Philip Belt

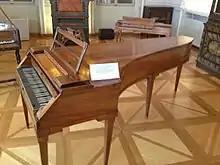

Philip Belt was a scholar as well as a builder; his research included extensive study and measurement of historical instruments, both in the Smithsonian Institution (see above) and in the historical musical instrument collections of Europe. Much of this scholarly work was done in collaboration with Maribel Meisel, a trained musicologist who became Belt's fifth wife in 1973. The newlyweds took their honeymoon in Europe, visiting instrument museums, and the work paid off with measurements of a 1781 Stein in Gothenburg, Sweden, as well as a far more famous instrument, the early 1780s Walter instrument owned by Wolfgang Amadeus Mozart and kept in Mozart's birth home in Salzburg. A stroke of luck paid off for them, as O'Donnell narrates: